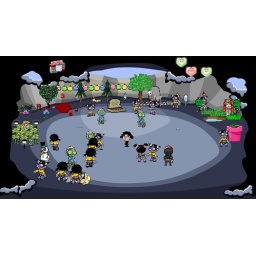
little brain was hiding in the skull flowers how cute